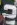
Number: 2